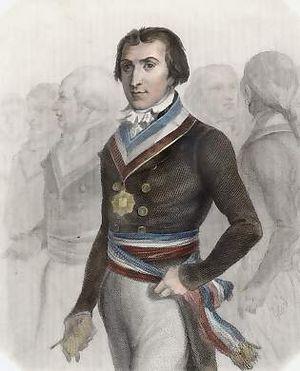
La liste des députés d'Eure-et-Loir recense par ordre chronologique, depuis la Révolution française, les députés élus par le département d'Eure-et-Loir à l'Assemblée nationale.